Carlisle Indian Industrial School

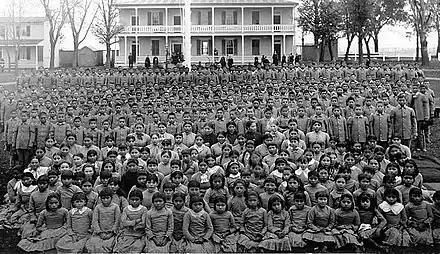
Between 1879 and 1918, over 10,000 Native American students from 140 tribes attended Carlisle Indian Industrial School.

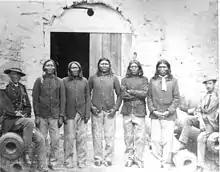
Lieutenant Pratt and Southern Plains veterans of the Red River War at Fort Marion in St. Augustine, Florida in 1875. Several of these veterans later attended Carlisle Industrial School

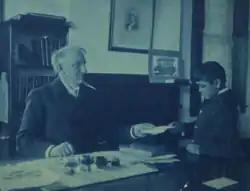
Richard Henry Pratt with a young student

Founded in 1879 by Lieutenant Richard Henry Pratt under U.S. government authorization, Carlisle Indian Industrial School was an early federally funded off-reservation Indian boarding school initiated by the U.S. government. The Choctaw Academy in Scott County, Kentucky, was the first such boarding school, but was initiated by Choctaw leaders and then funded by the U.S. government through the 1819 Civilization Fund Act.